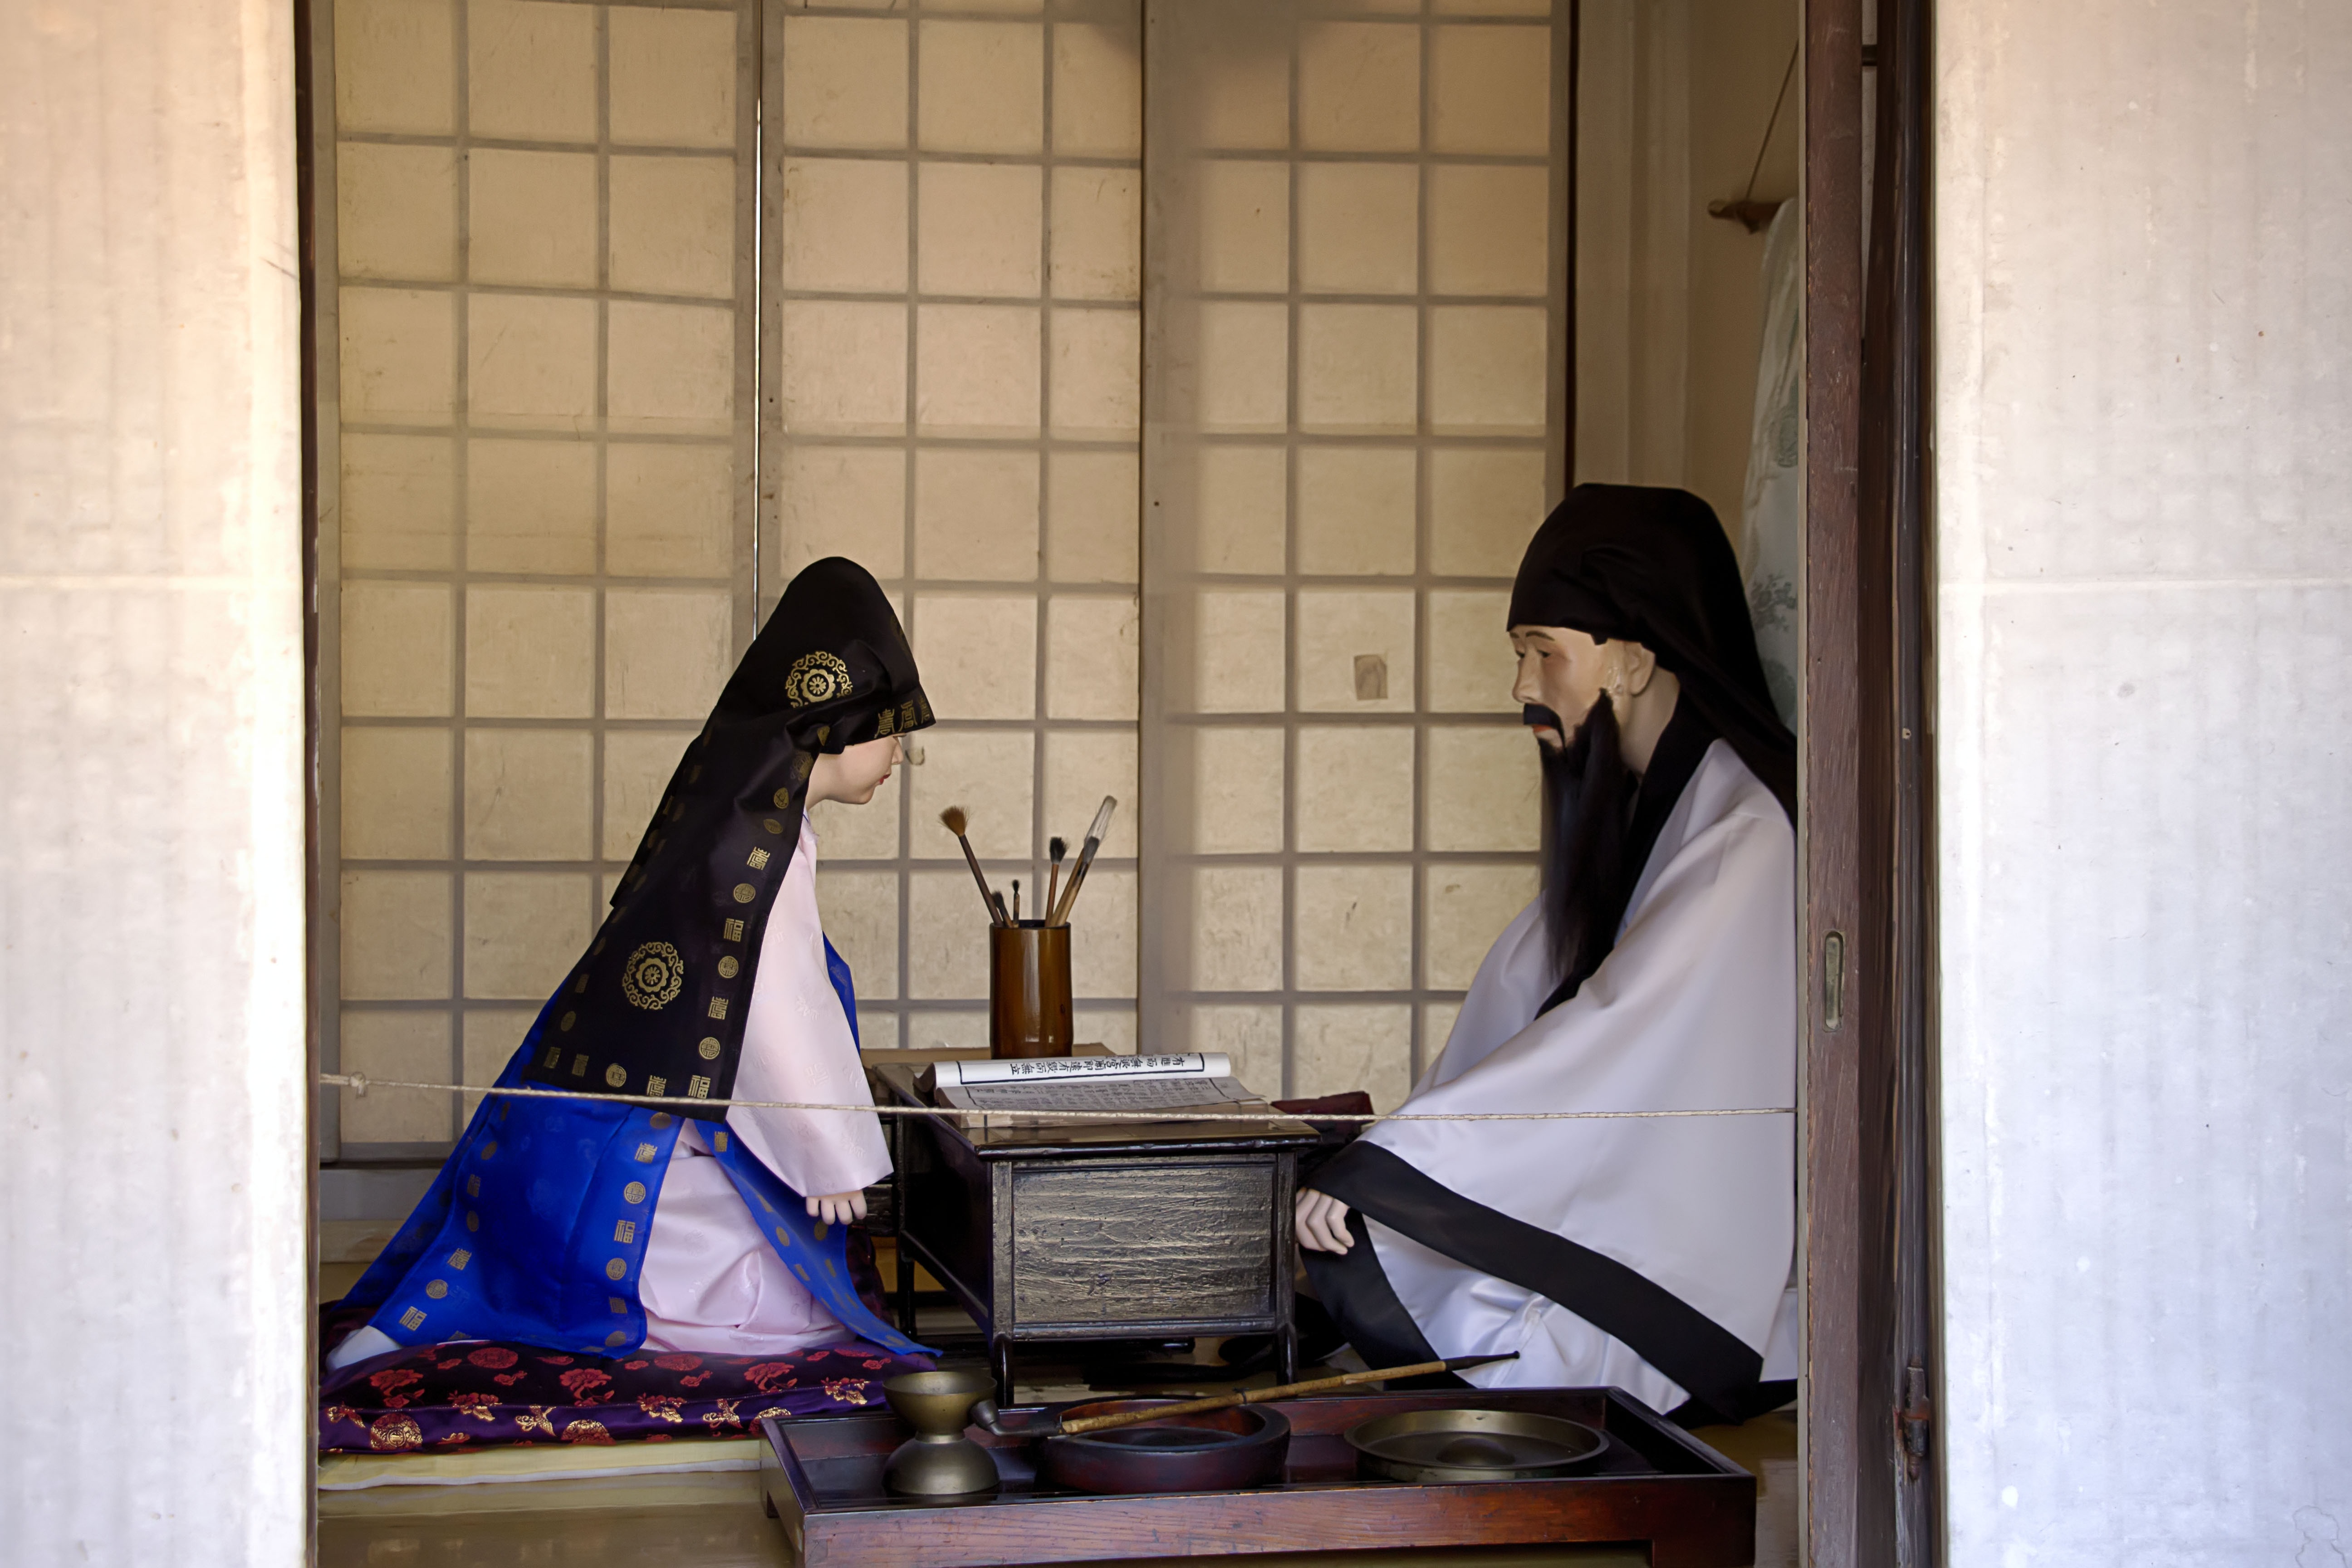
window, talk, interior design, art, photograph, learning, classic, tourist attraction, republic of korea, mentor, xitang, once upon a time, folk village, the disciples